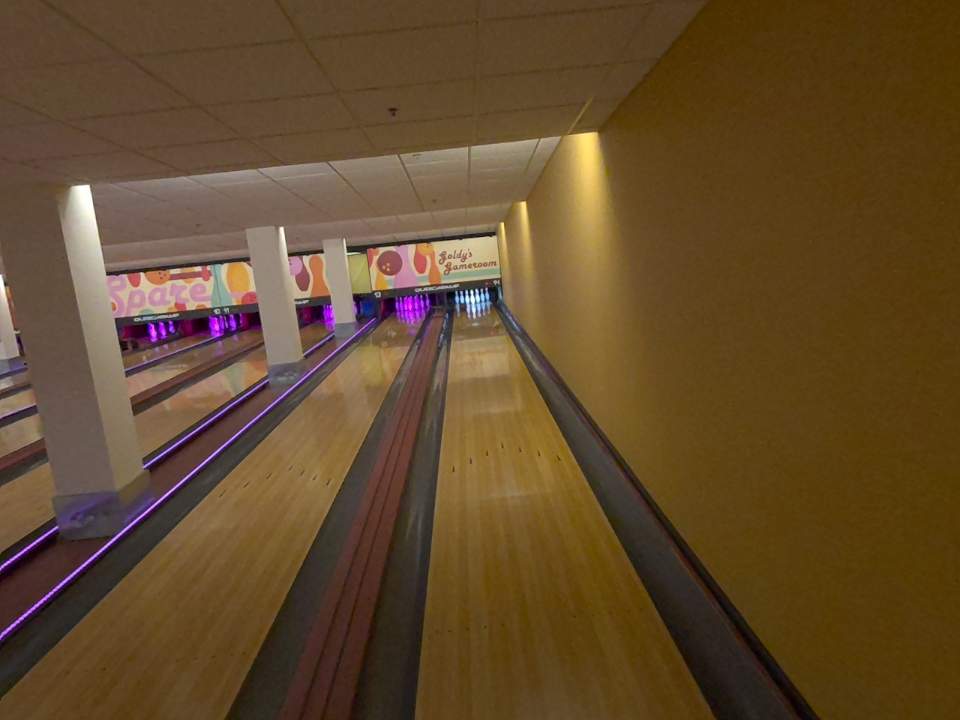
Object: bowling_ball